Reggie Theus

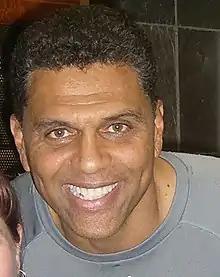
Theus in 2008

Reginald Wayne Theus (born October 13, 1957) is an American basketball coach and former player. He played 13 seasons in the National Basketball Association (NBA), where he was a two-time NBA All-Star. He is currently the men's basketball head coach and athletic director at Bethune–Cookman. He was the head coach for the NBA's Sacramento Kings and in college with the New Mexico State Aggies and the Cal State Northridge Matadors men's teams. He was also an assistant coach for the Louisville Cardinals under Rick Pitino.